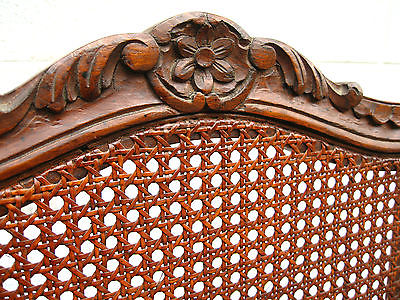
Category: chair